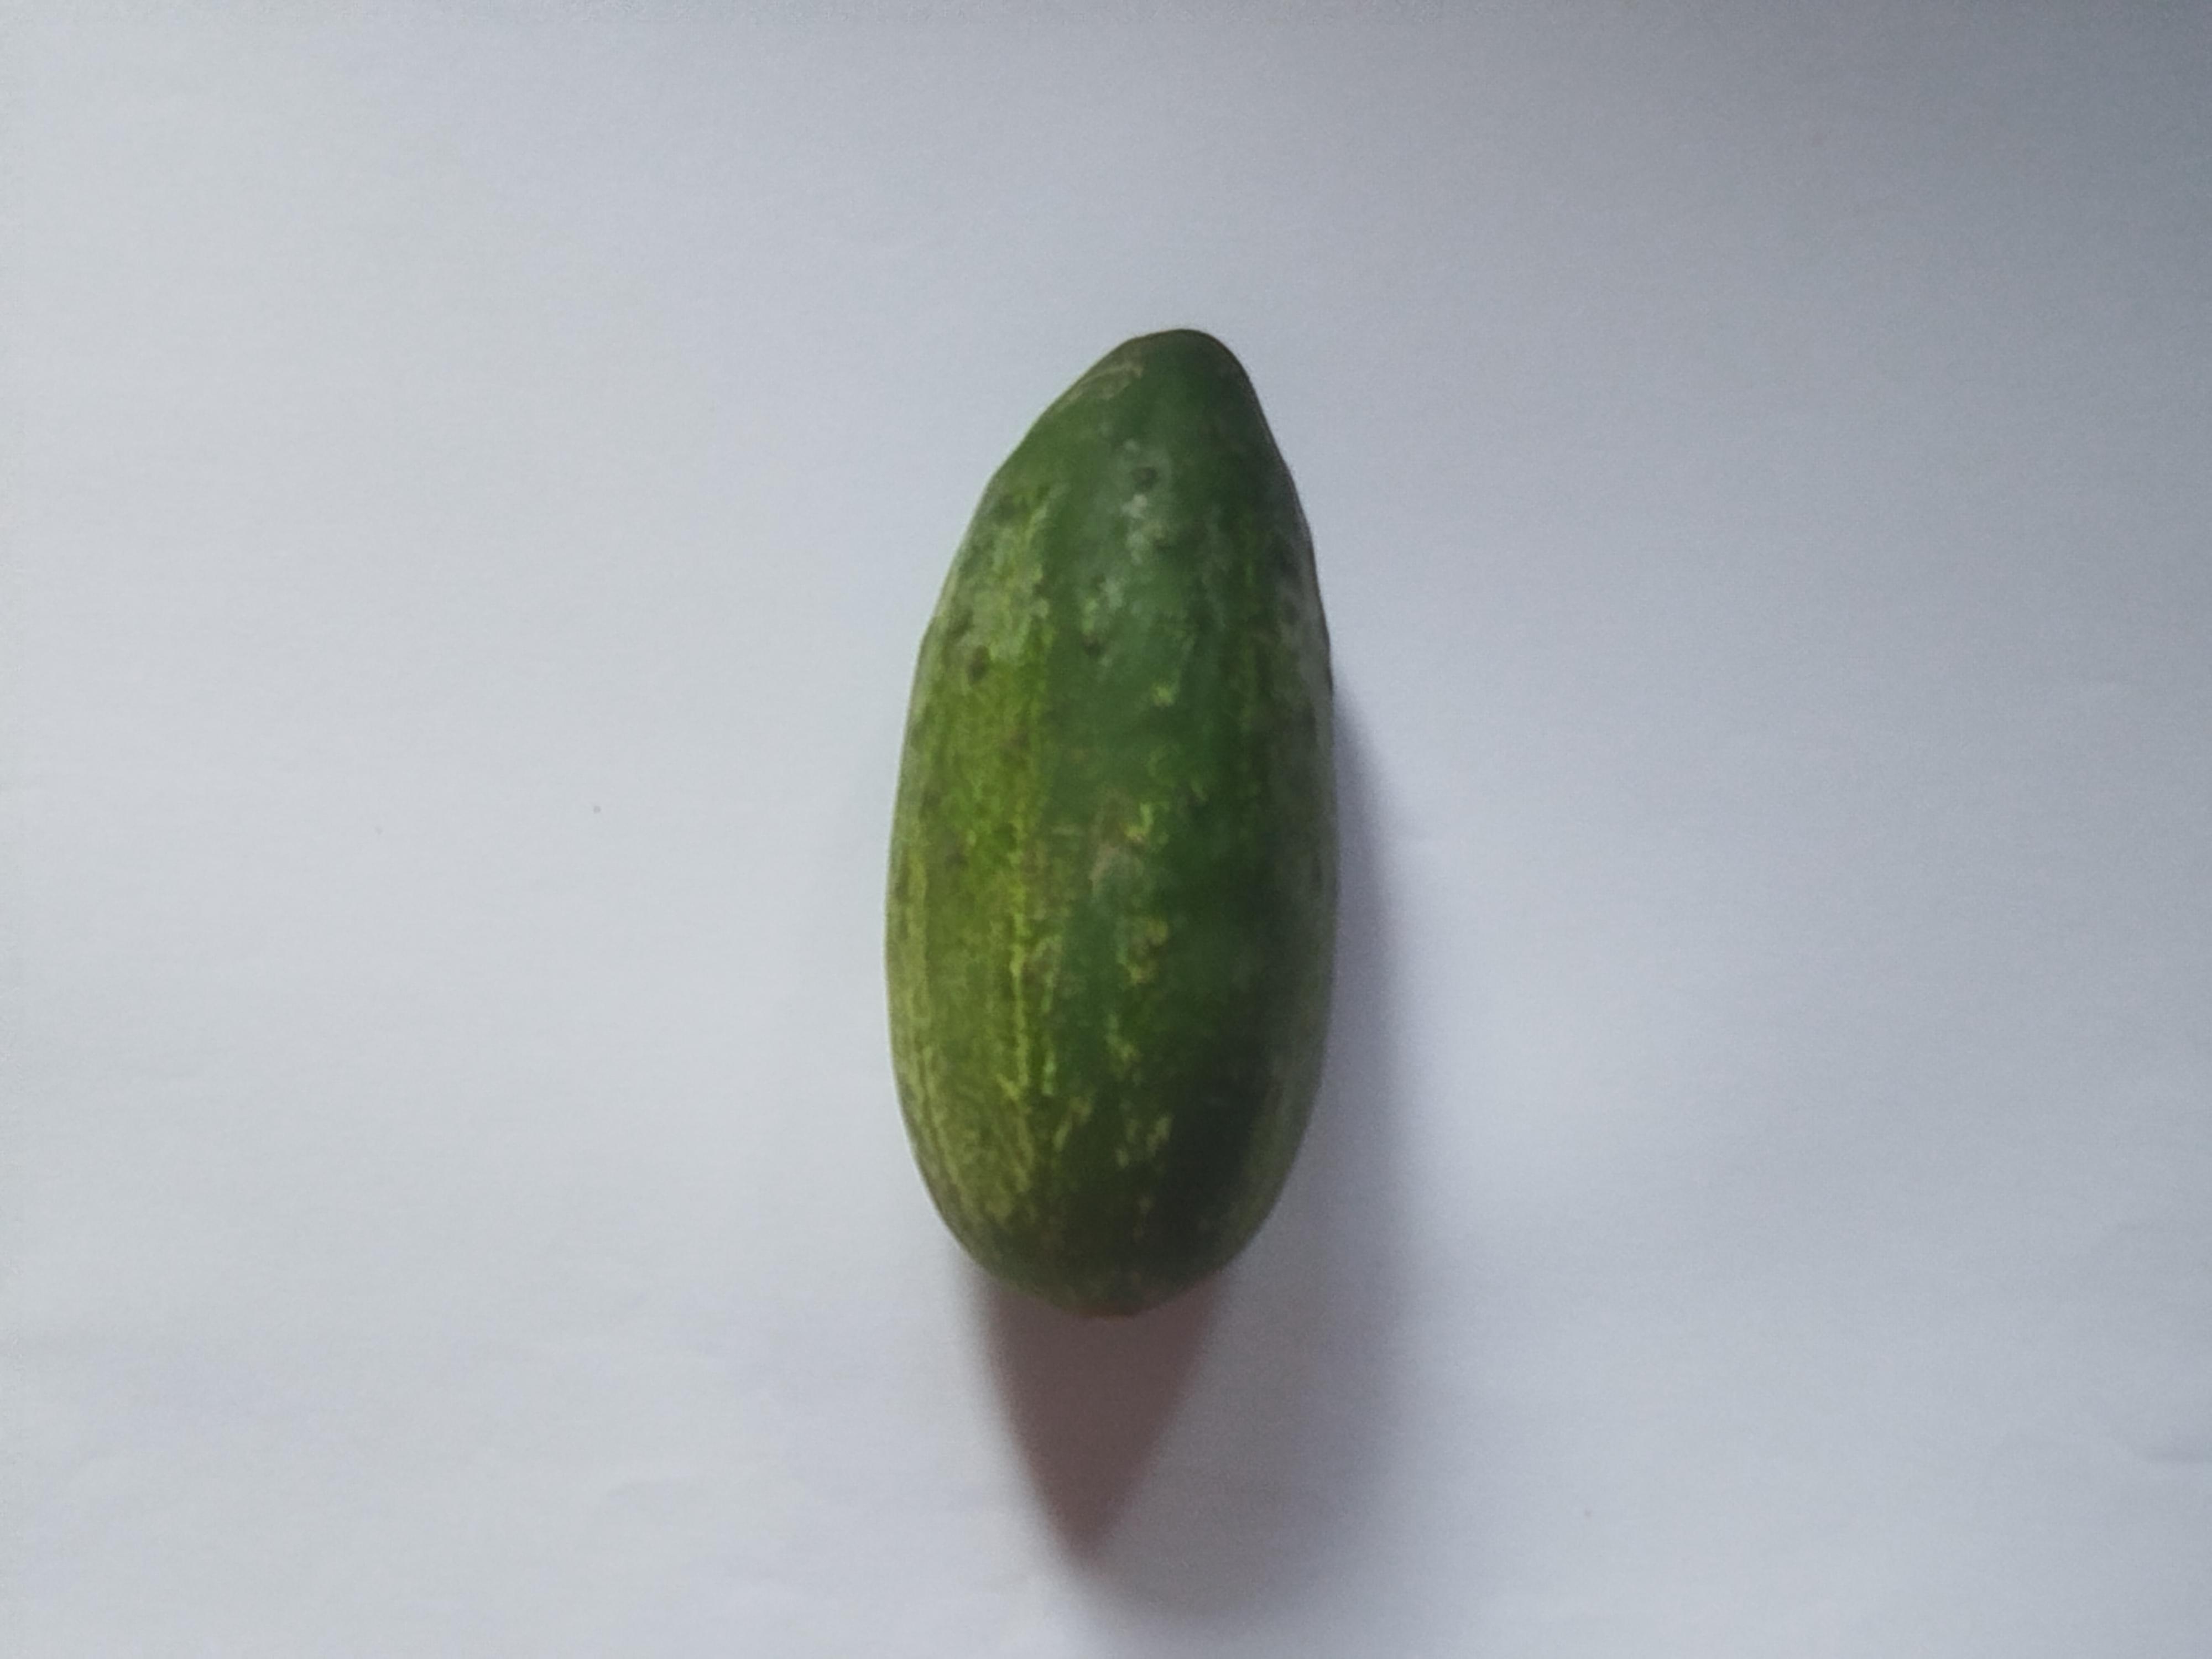
Label: Cucumber